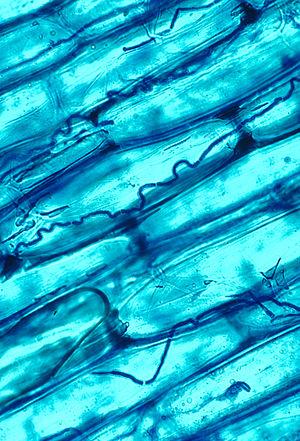
Filament mycélien (coloré en bleu) de Neotyphodium coenophialum dans l'espace intercellulaire d'un tissu de gaine foliaire de Festuca arundinacea (grossi 400 fois).
Les Poaceae, ou graminées, sont une famille de plantes monocotylédones de l'ordre des Poales, qui comprend environ 12 000 espèces groupées en 780 genres, à répartition cosmopolite. C'est, par le nombre d'espèces, la cinquième famille de plantes à fleurs, après les Asteraceae, Orchidaceae, Fabaceae et Rubiaceae.
Neotyphodium est un genre de champignons ascomycètes de la famille des Clavicipitaceae.
La défense des plantes par des champignons endophytes se produit lorsque des champignons endophytes, qui vivent en symbiose avec la majorité des plantes en pénétrant dans leurs cellules, sont utilisés comme moyen de défense indirecte contre les herbivores.
Epichloe coenophiala est une espèce de champignons ascomycètes de la famille des Clavicipitaceae.